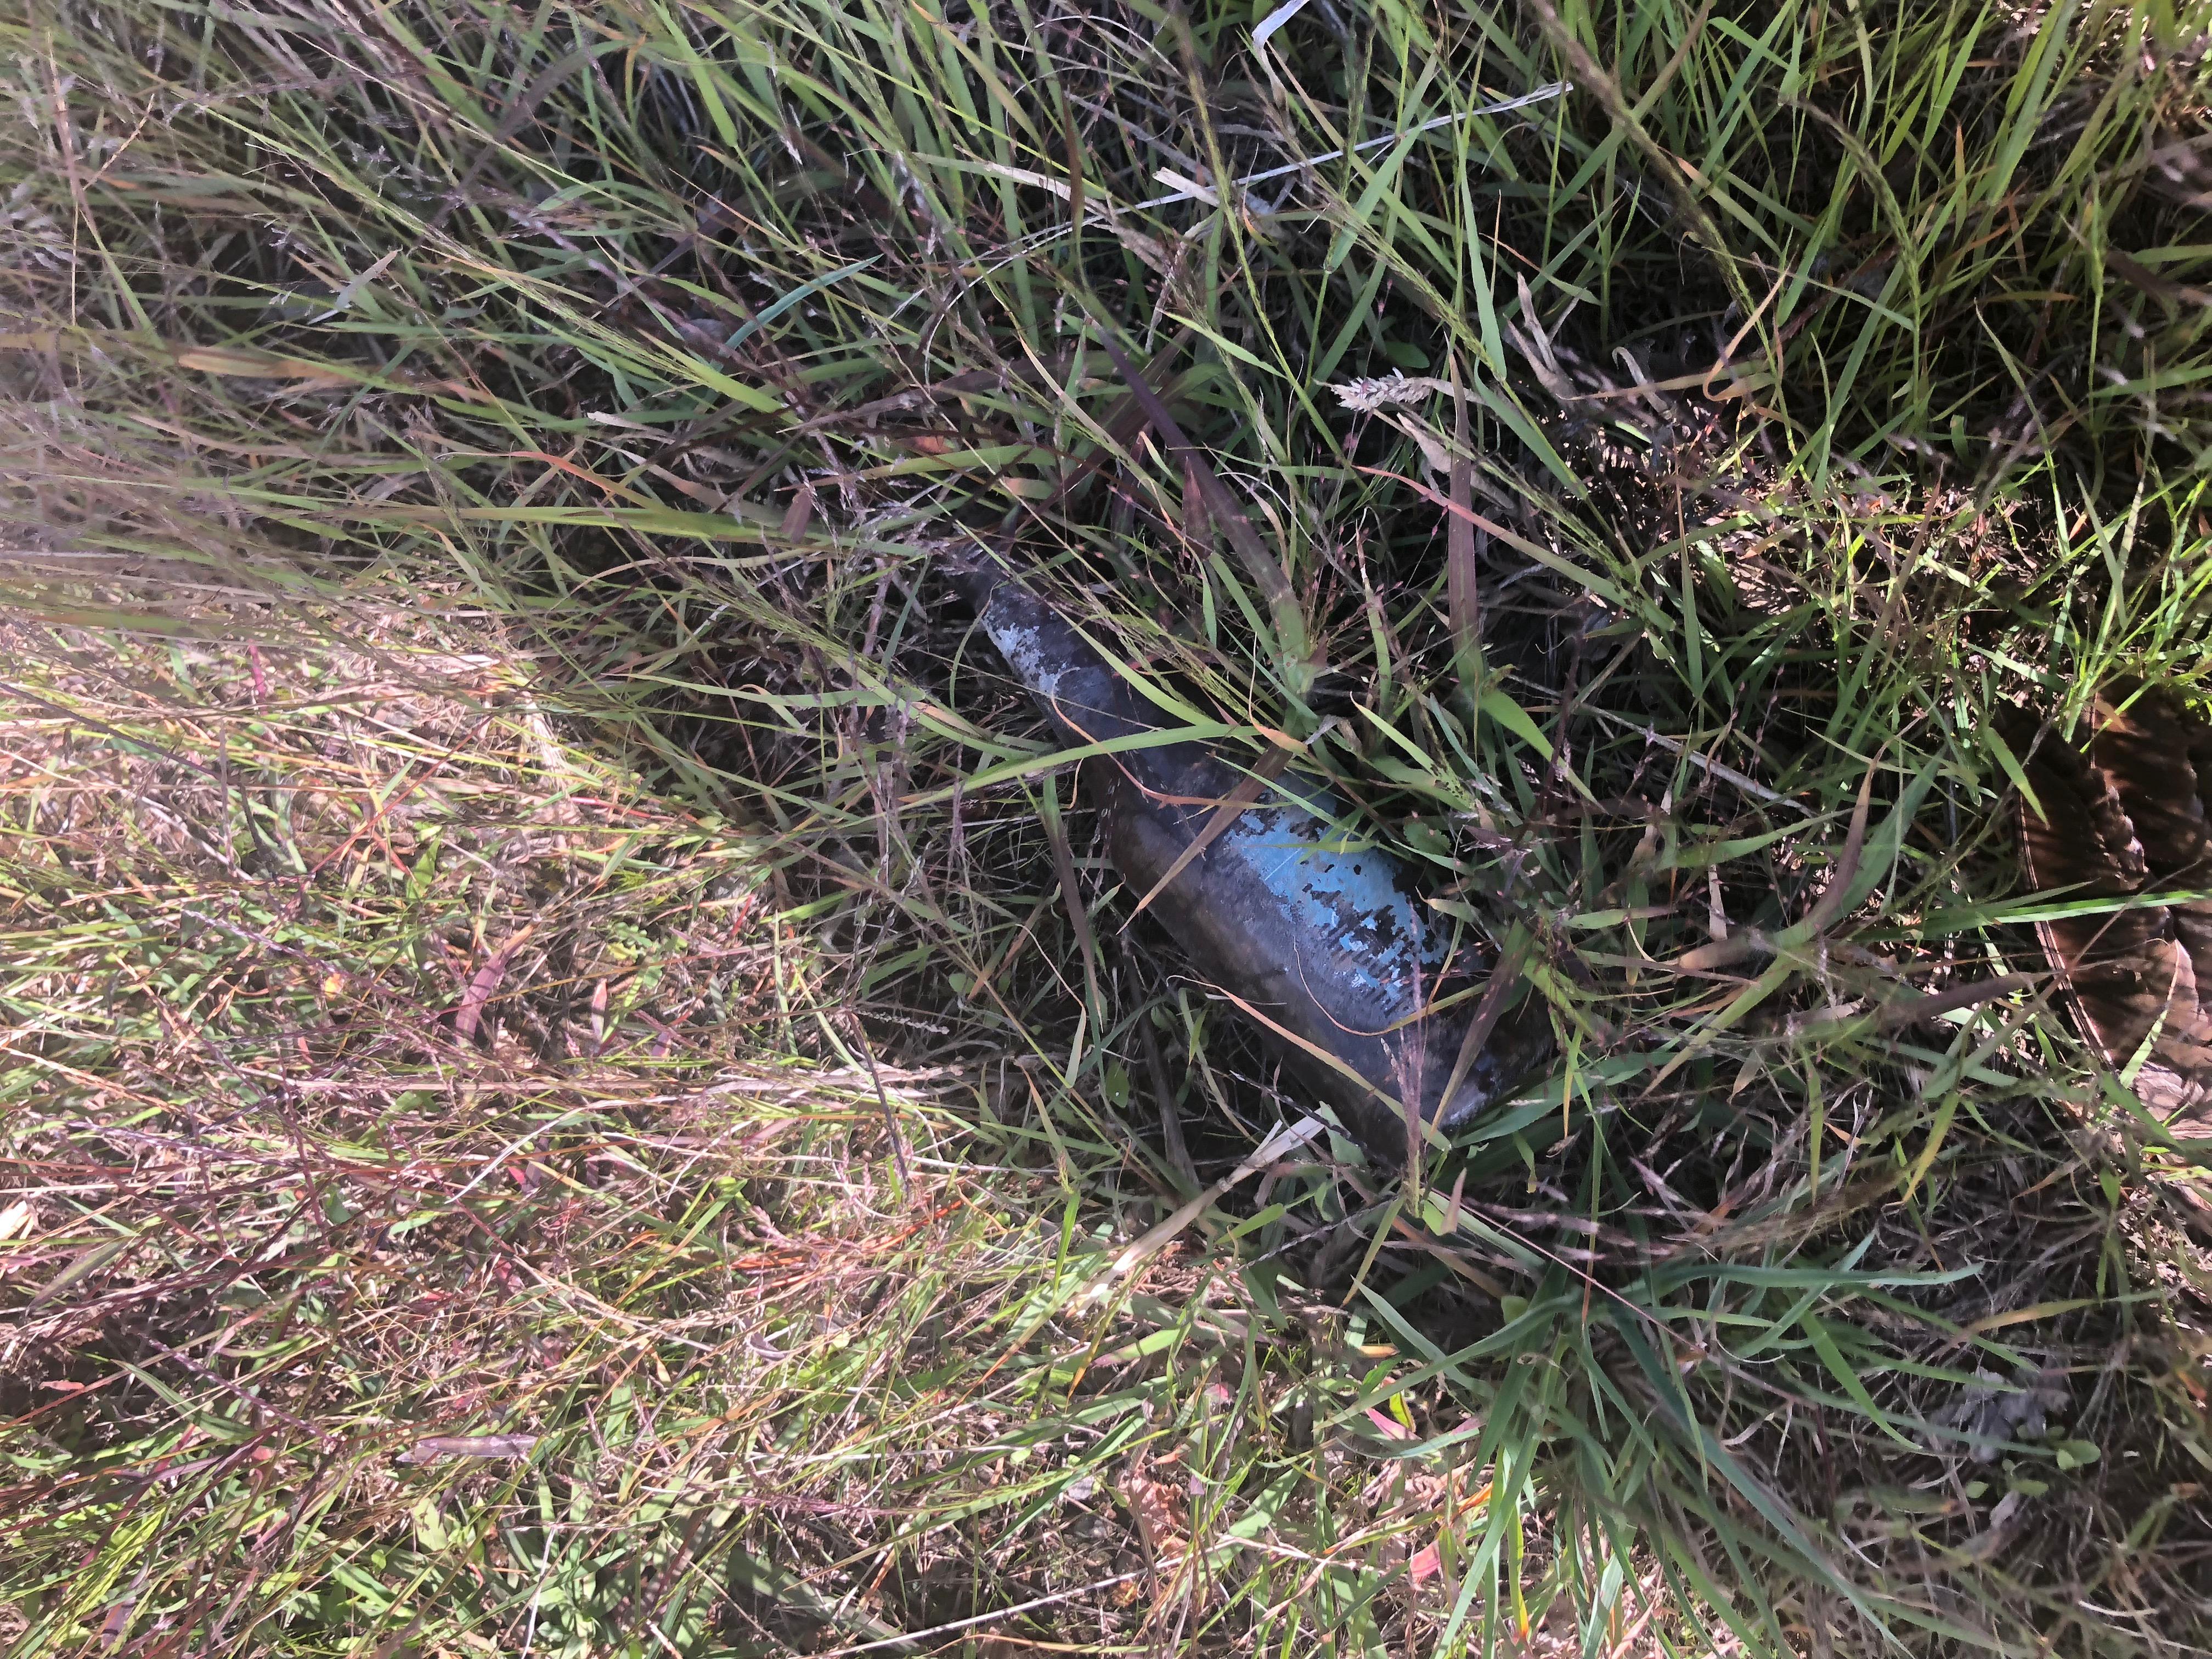
Object: Glass bottle (Bottle)